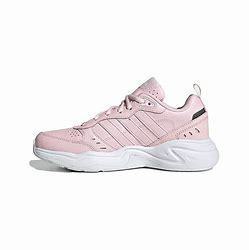
Brand: adidas
Model: neo Adidas NEO Strutter